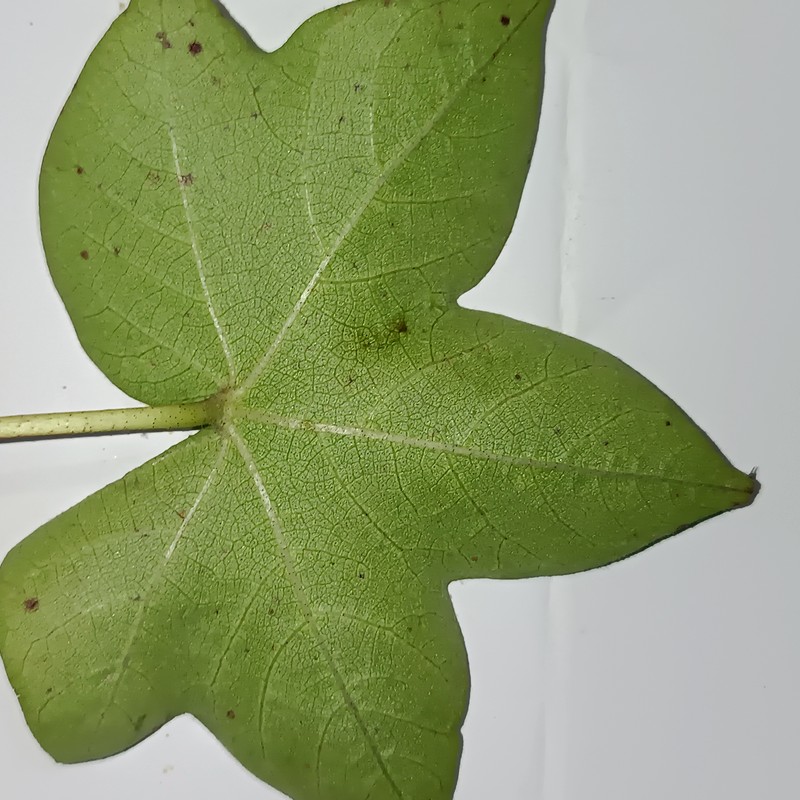
Label: Bacterial Blight